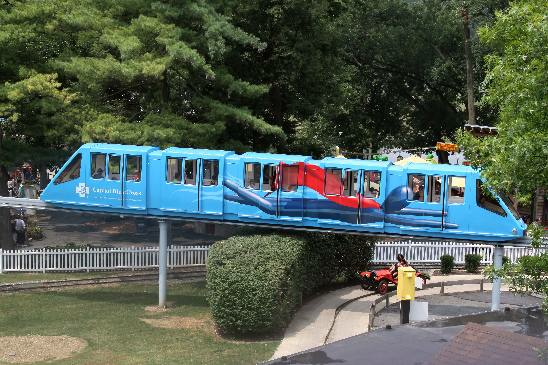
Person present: No